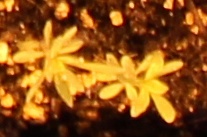
Label: Kochia